Quintet (film)

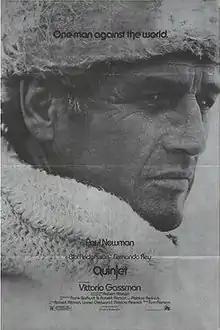
Theatrical release poster

Quintet is a 1979 American post-apocalyptic science fiction film directed by Robert Altman. It stars Paul Newman, Brigitte Fossey, Bibi Andersson, Fernando Rey, Vittorio Gassman and Nina Van Pallandt.